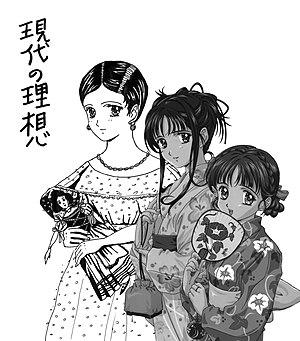
Le "" Manga "" du 19ème siècle d'après Gensho Shugiyama"
L'Enfant et la Poupée est une huile sur toile peinte à Marseille en 1836 par l'artiste romantique français Théodore Chassériau.